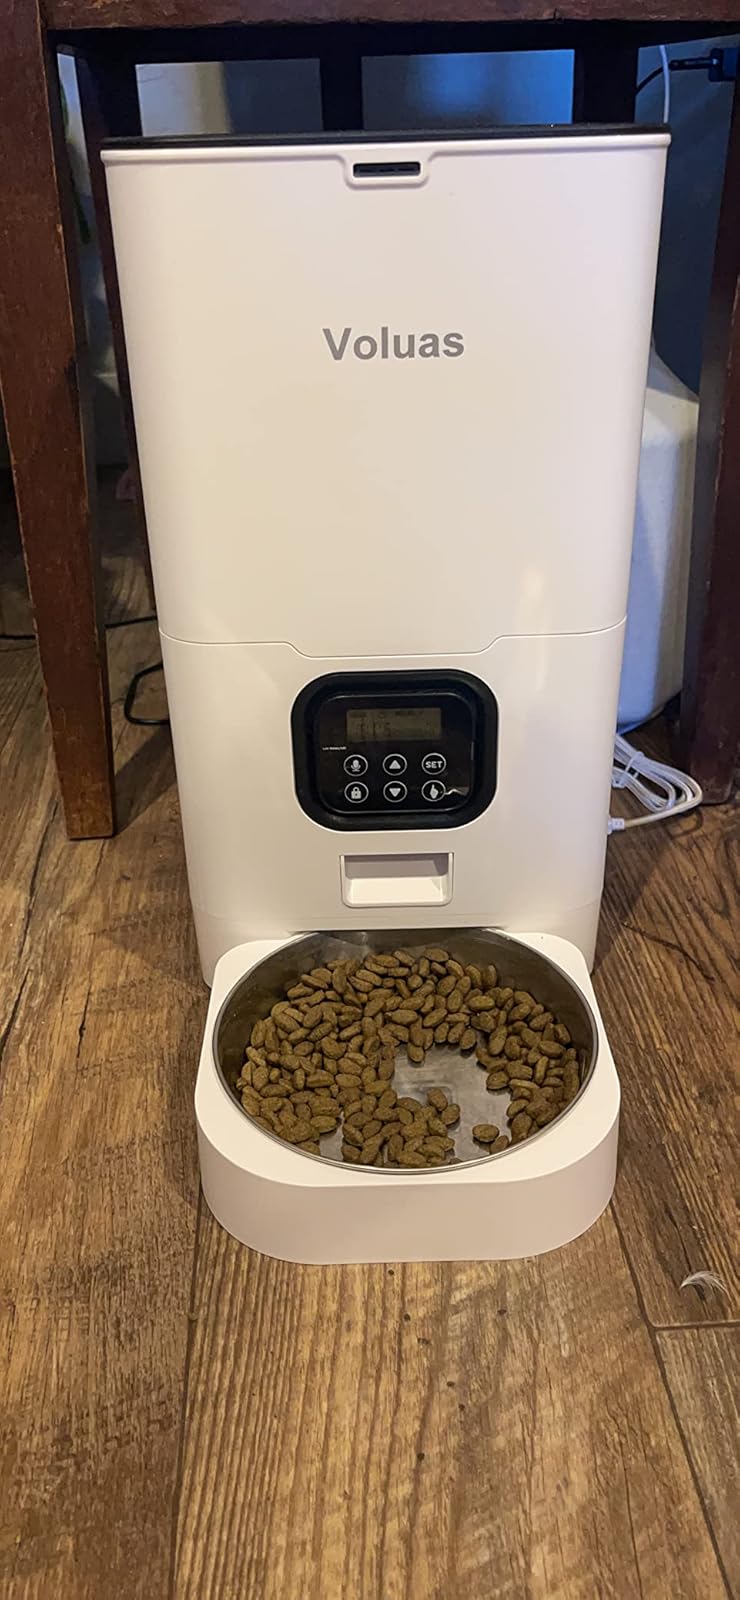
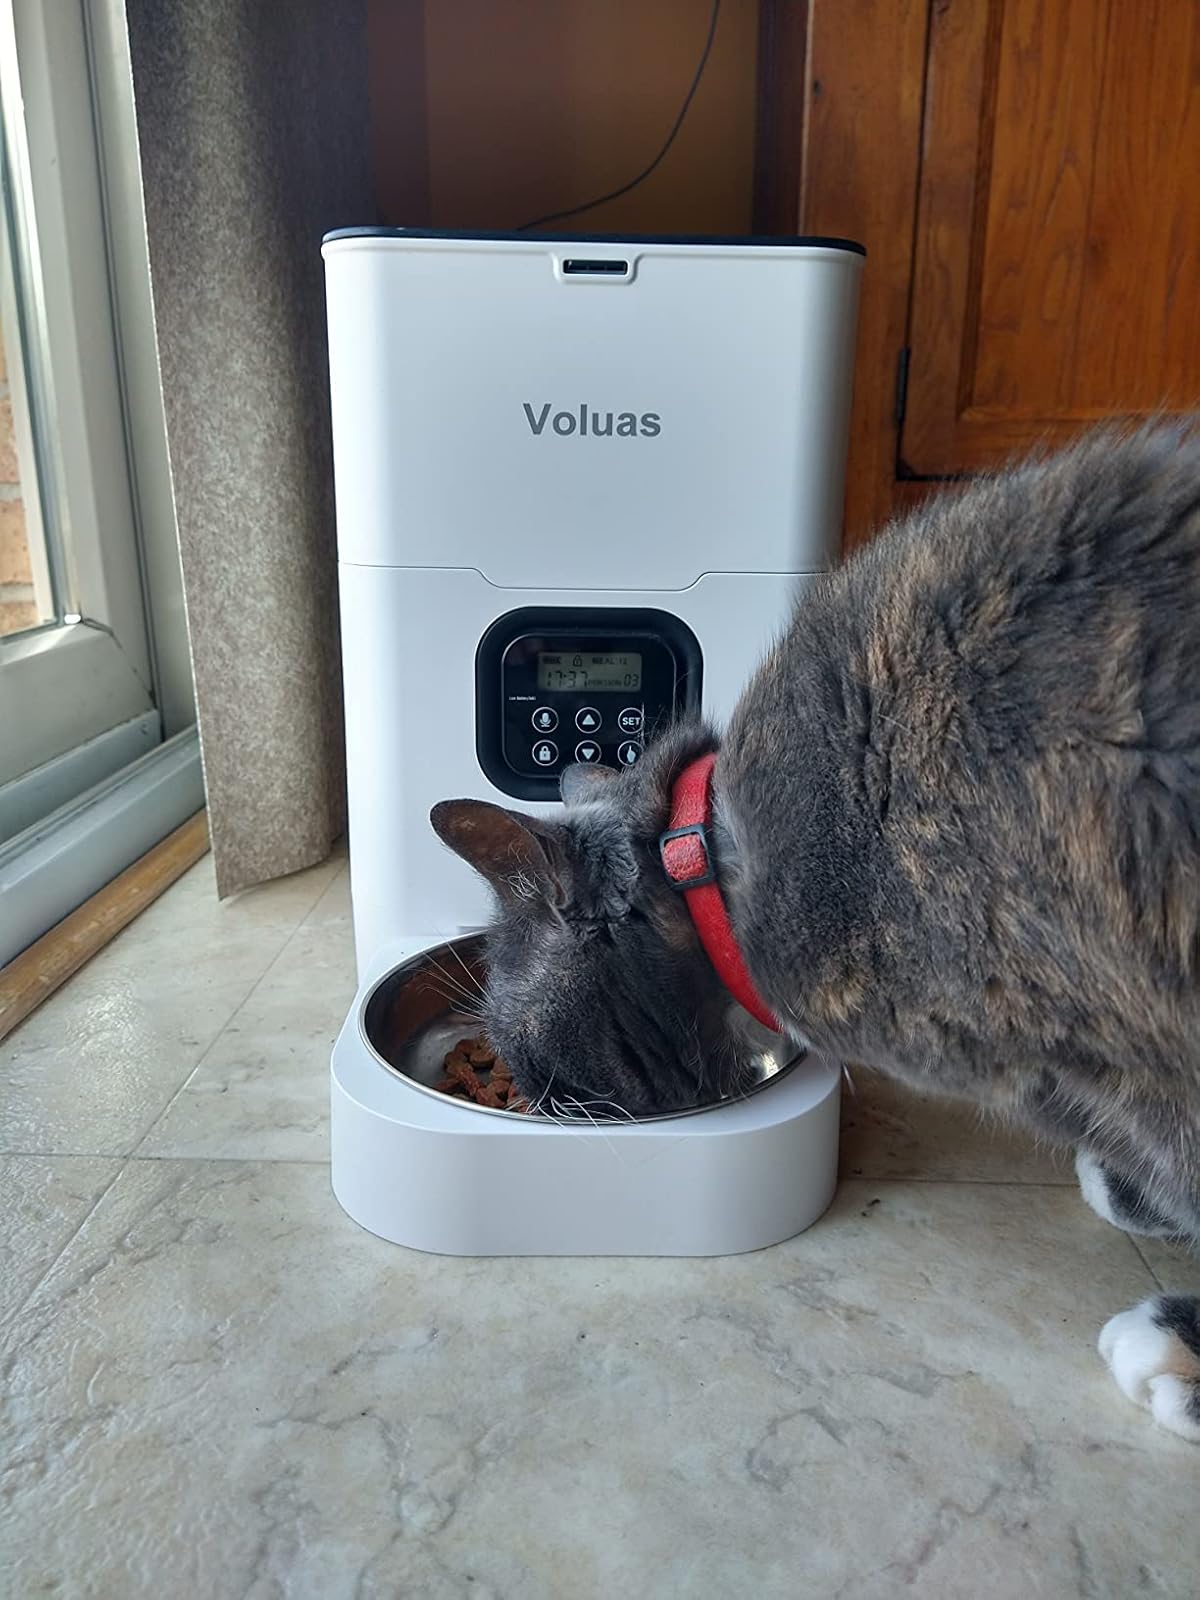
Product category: items_feeder
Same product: yes